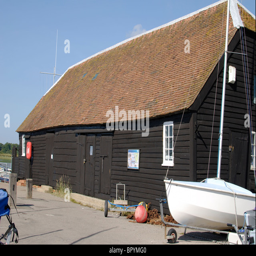
old black wooden building on the quayside .